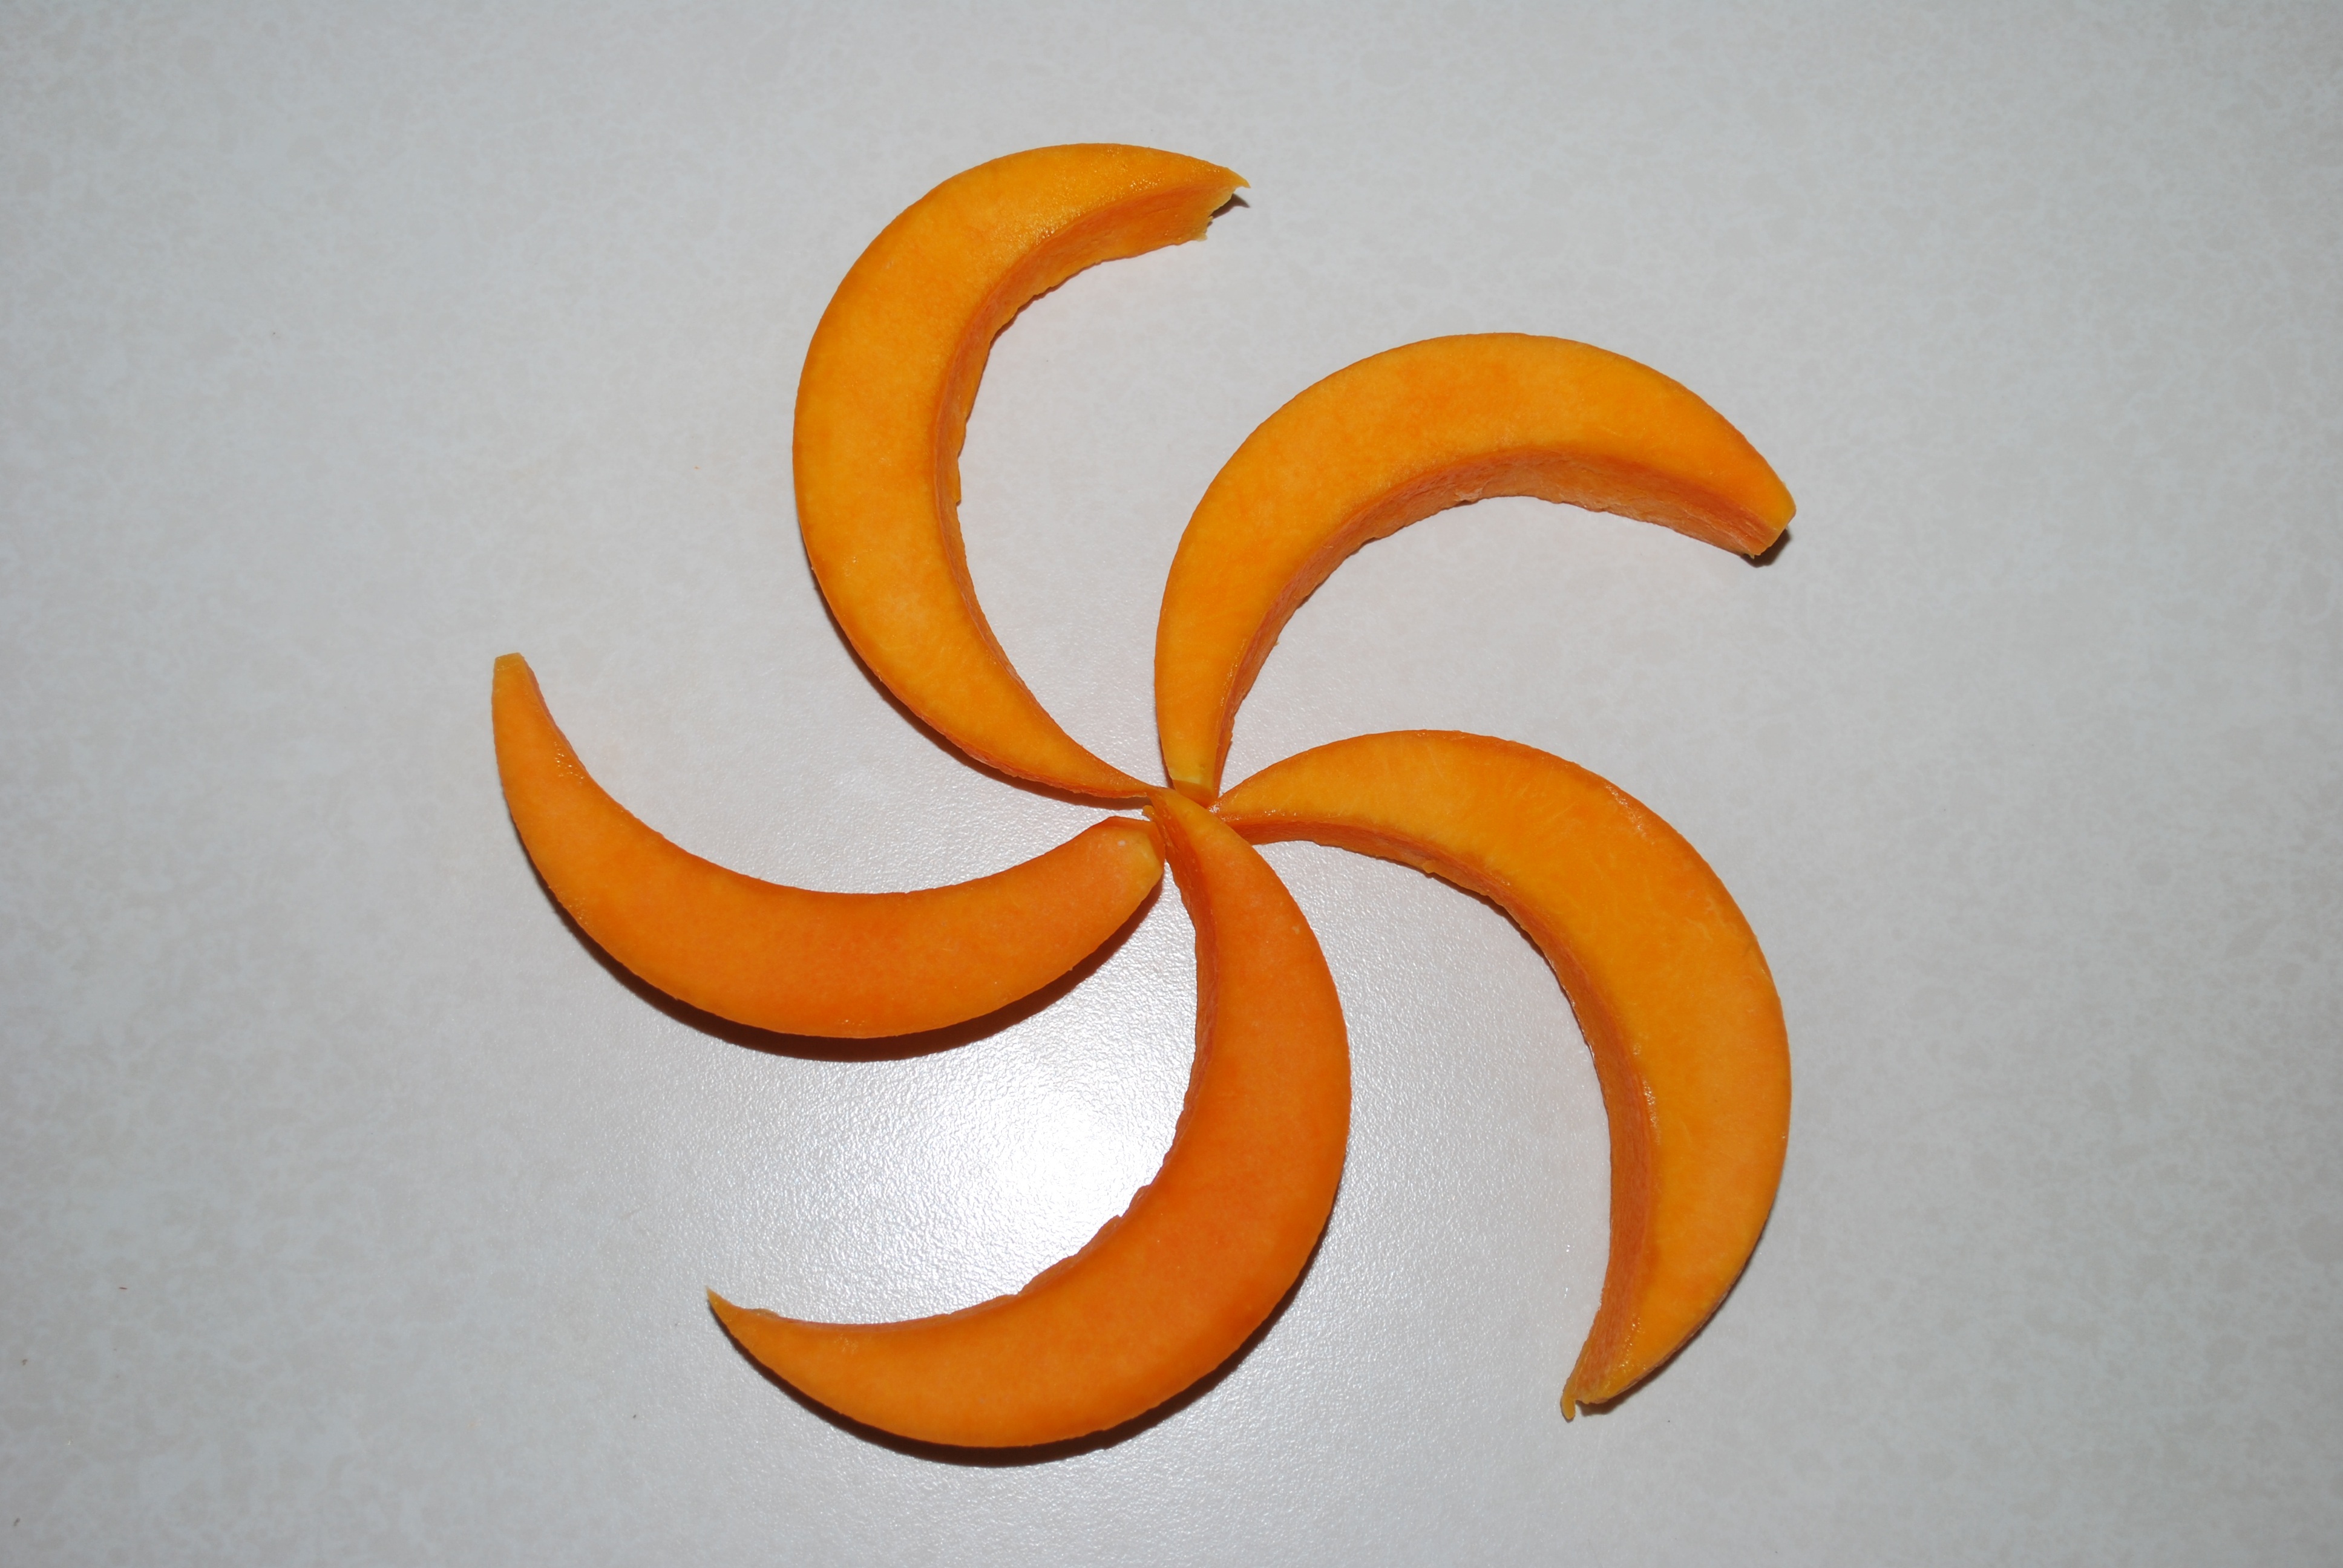
plant, fruit, number, orange, food, produce, banana, font, slices, cantaloupe, crescent, flowering plant, land plant, banana family